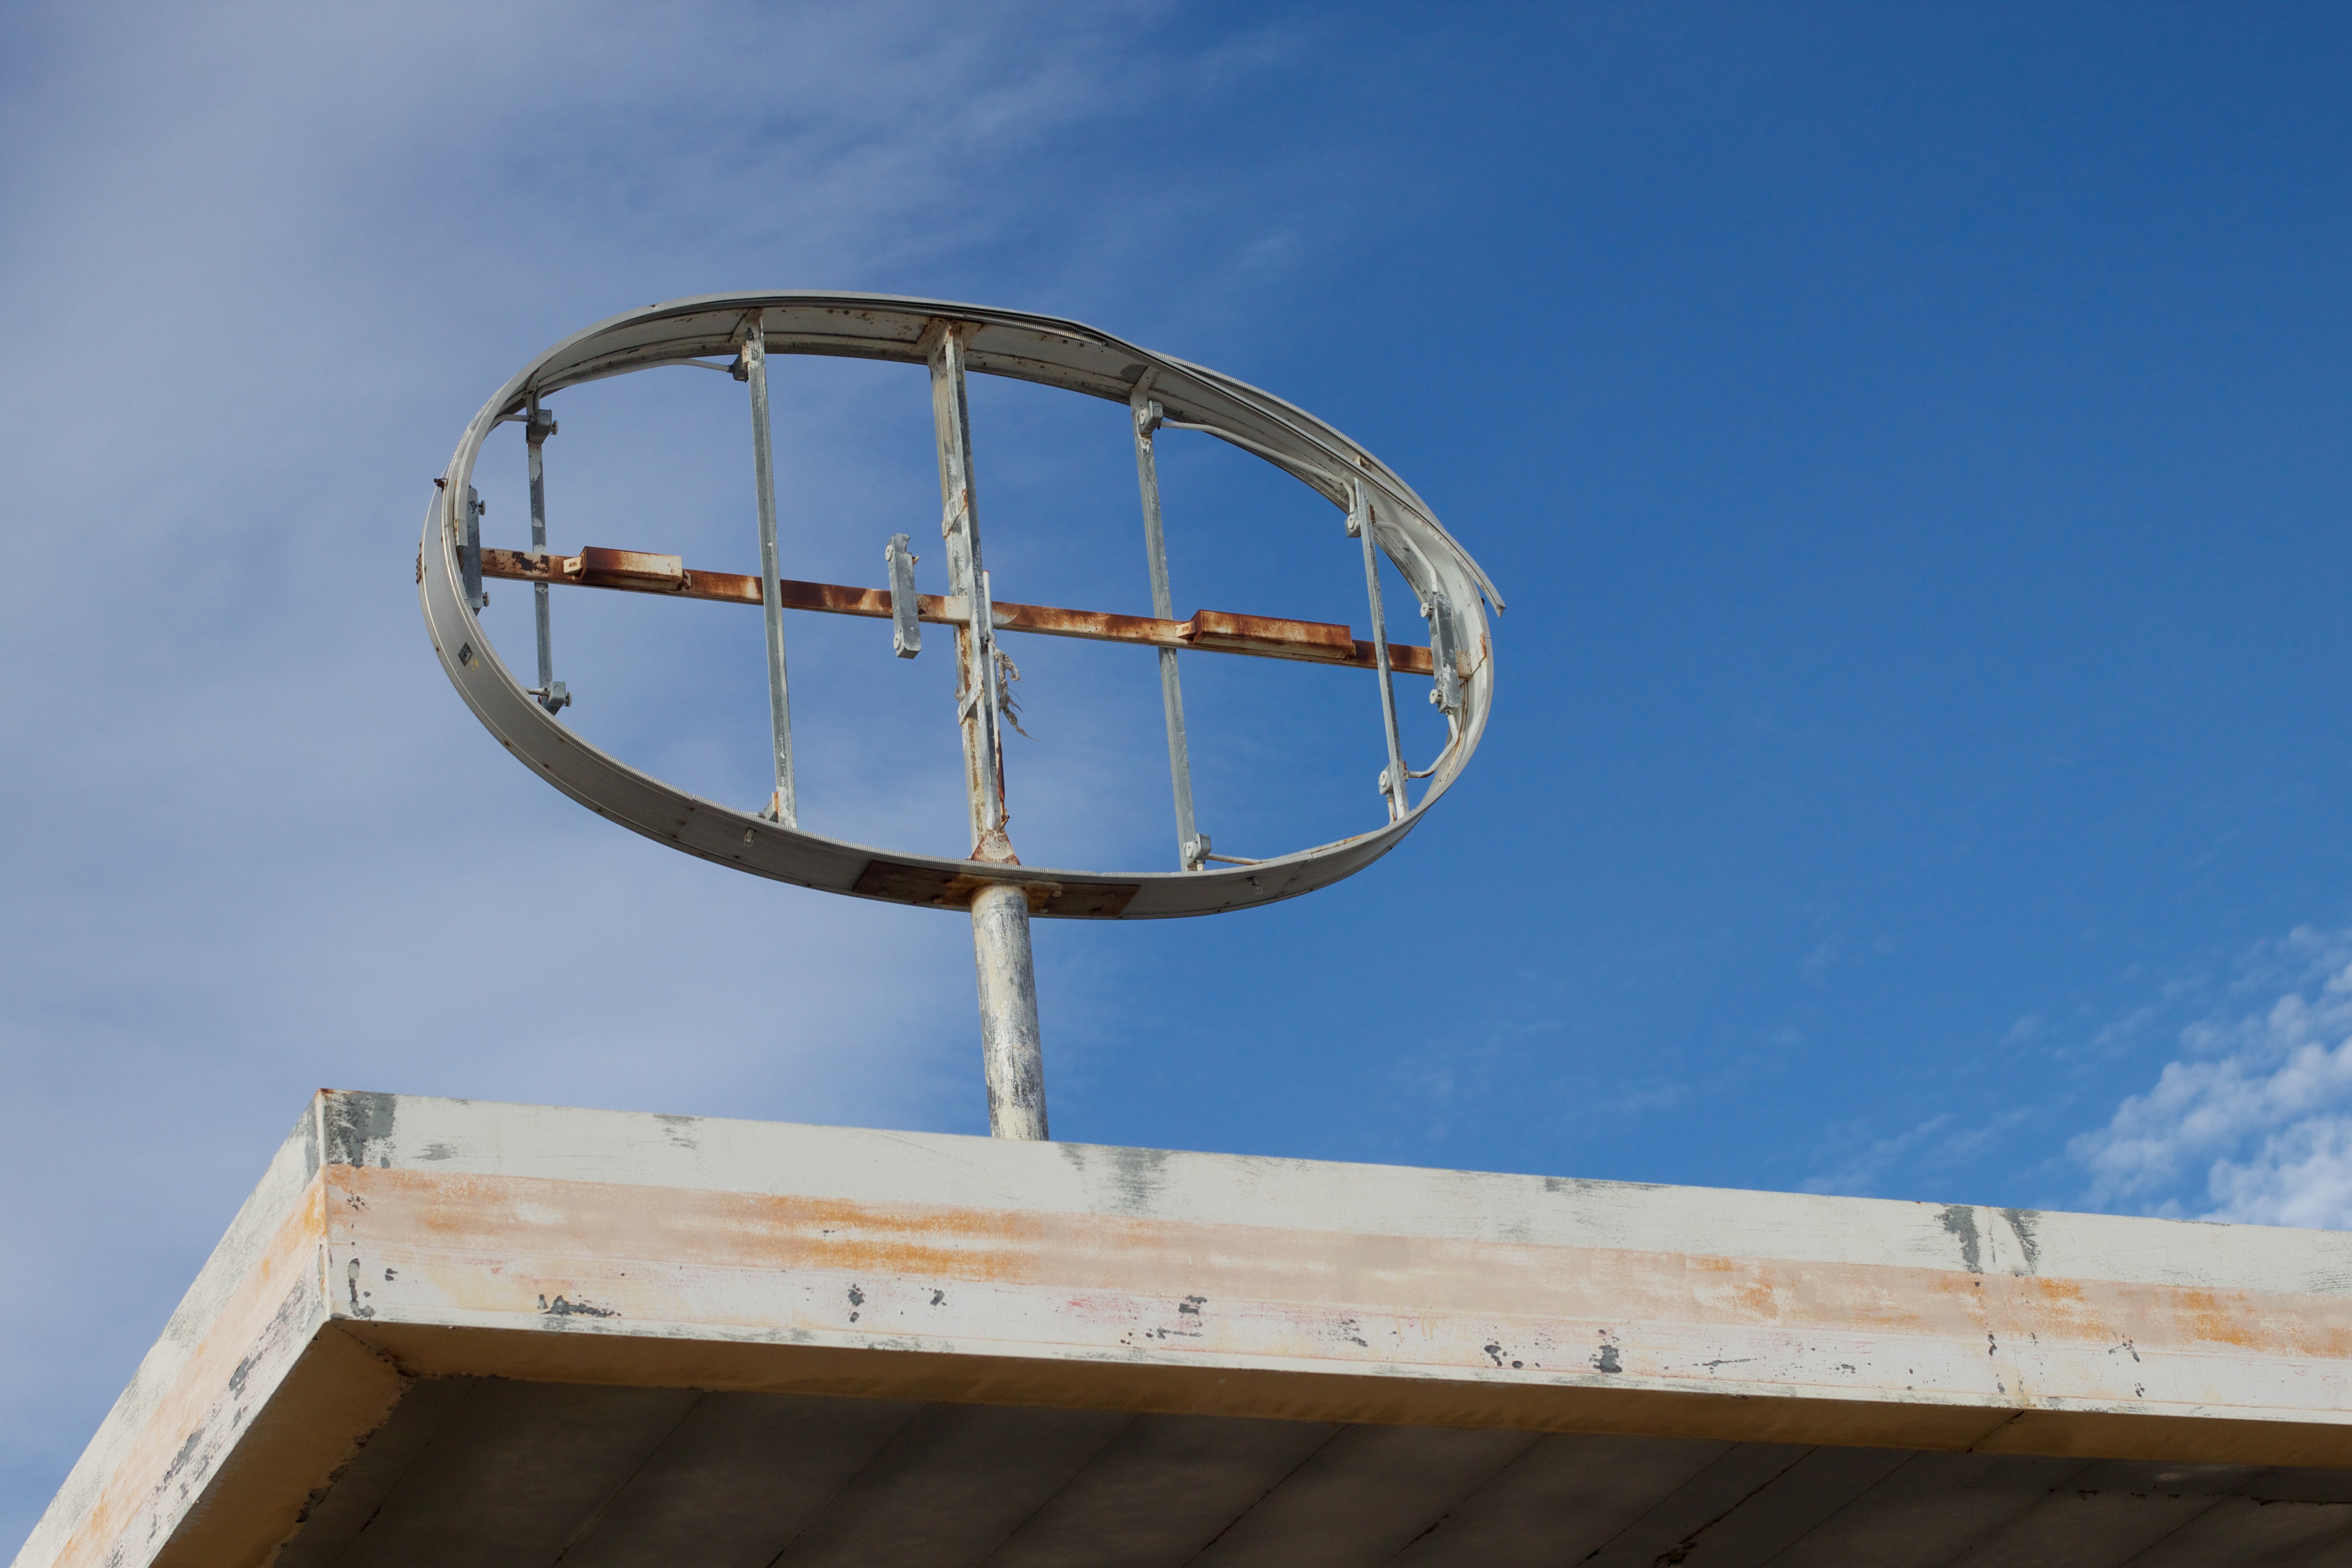
sky, window, reflection, tower, mast, blue